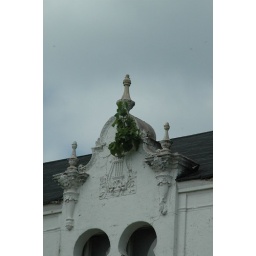
tree in building top